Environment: real
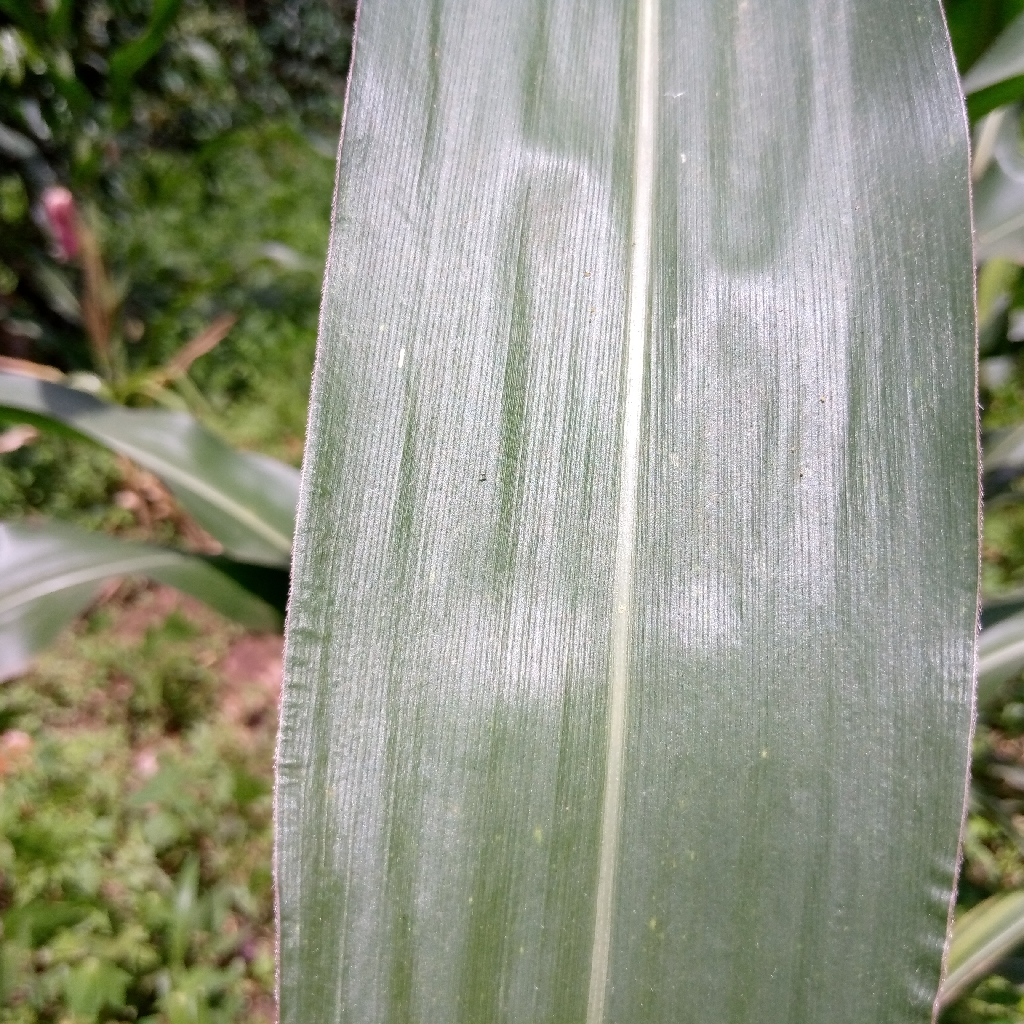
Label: healthy